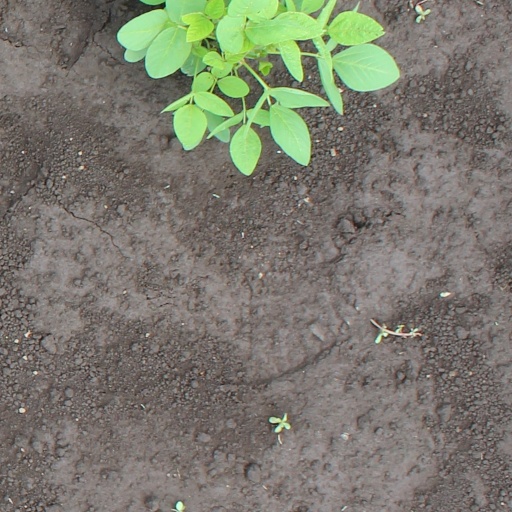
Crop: soybean